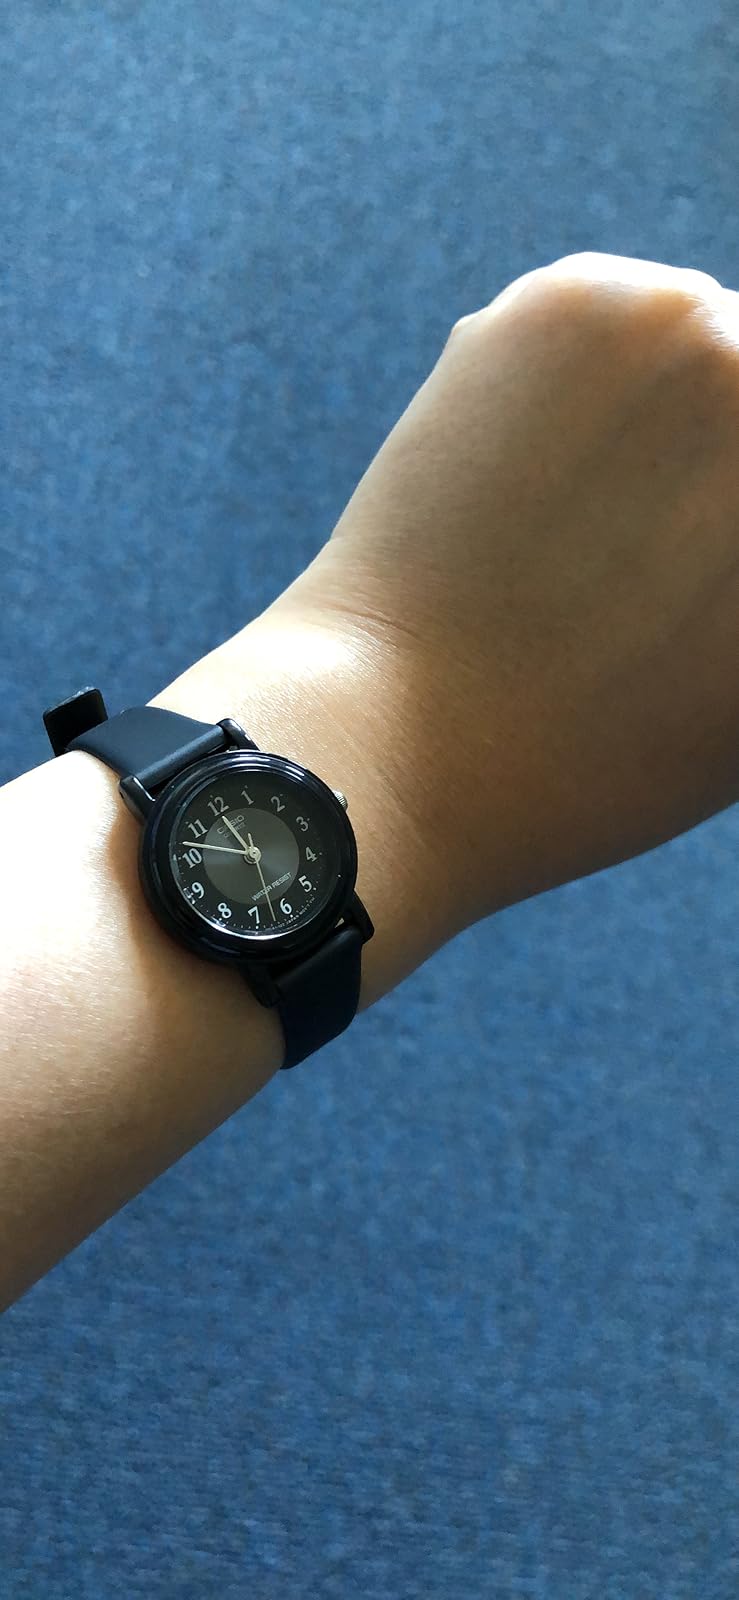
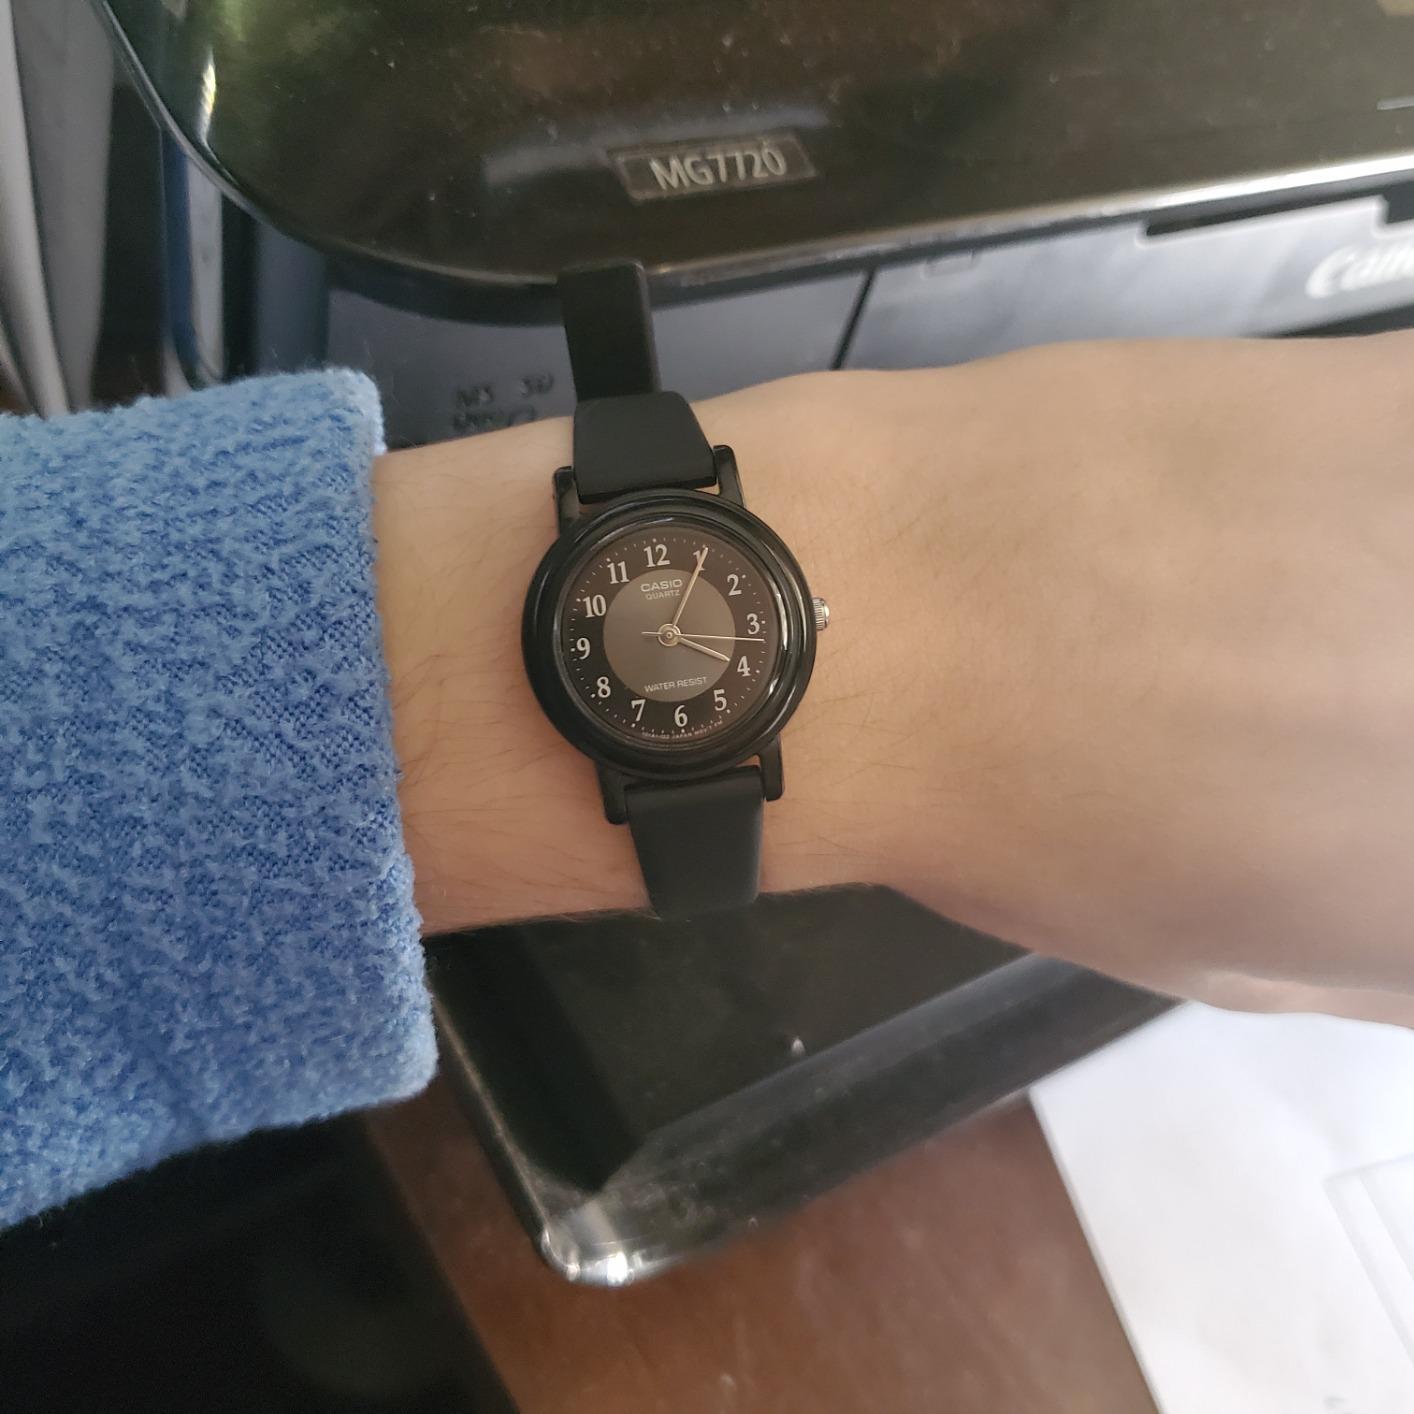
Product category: accessories_watch
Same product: yes